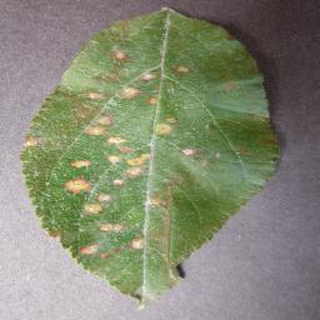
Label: apple_cedar_apple_rust